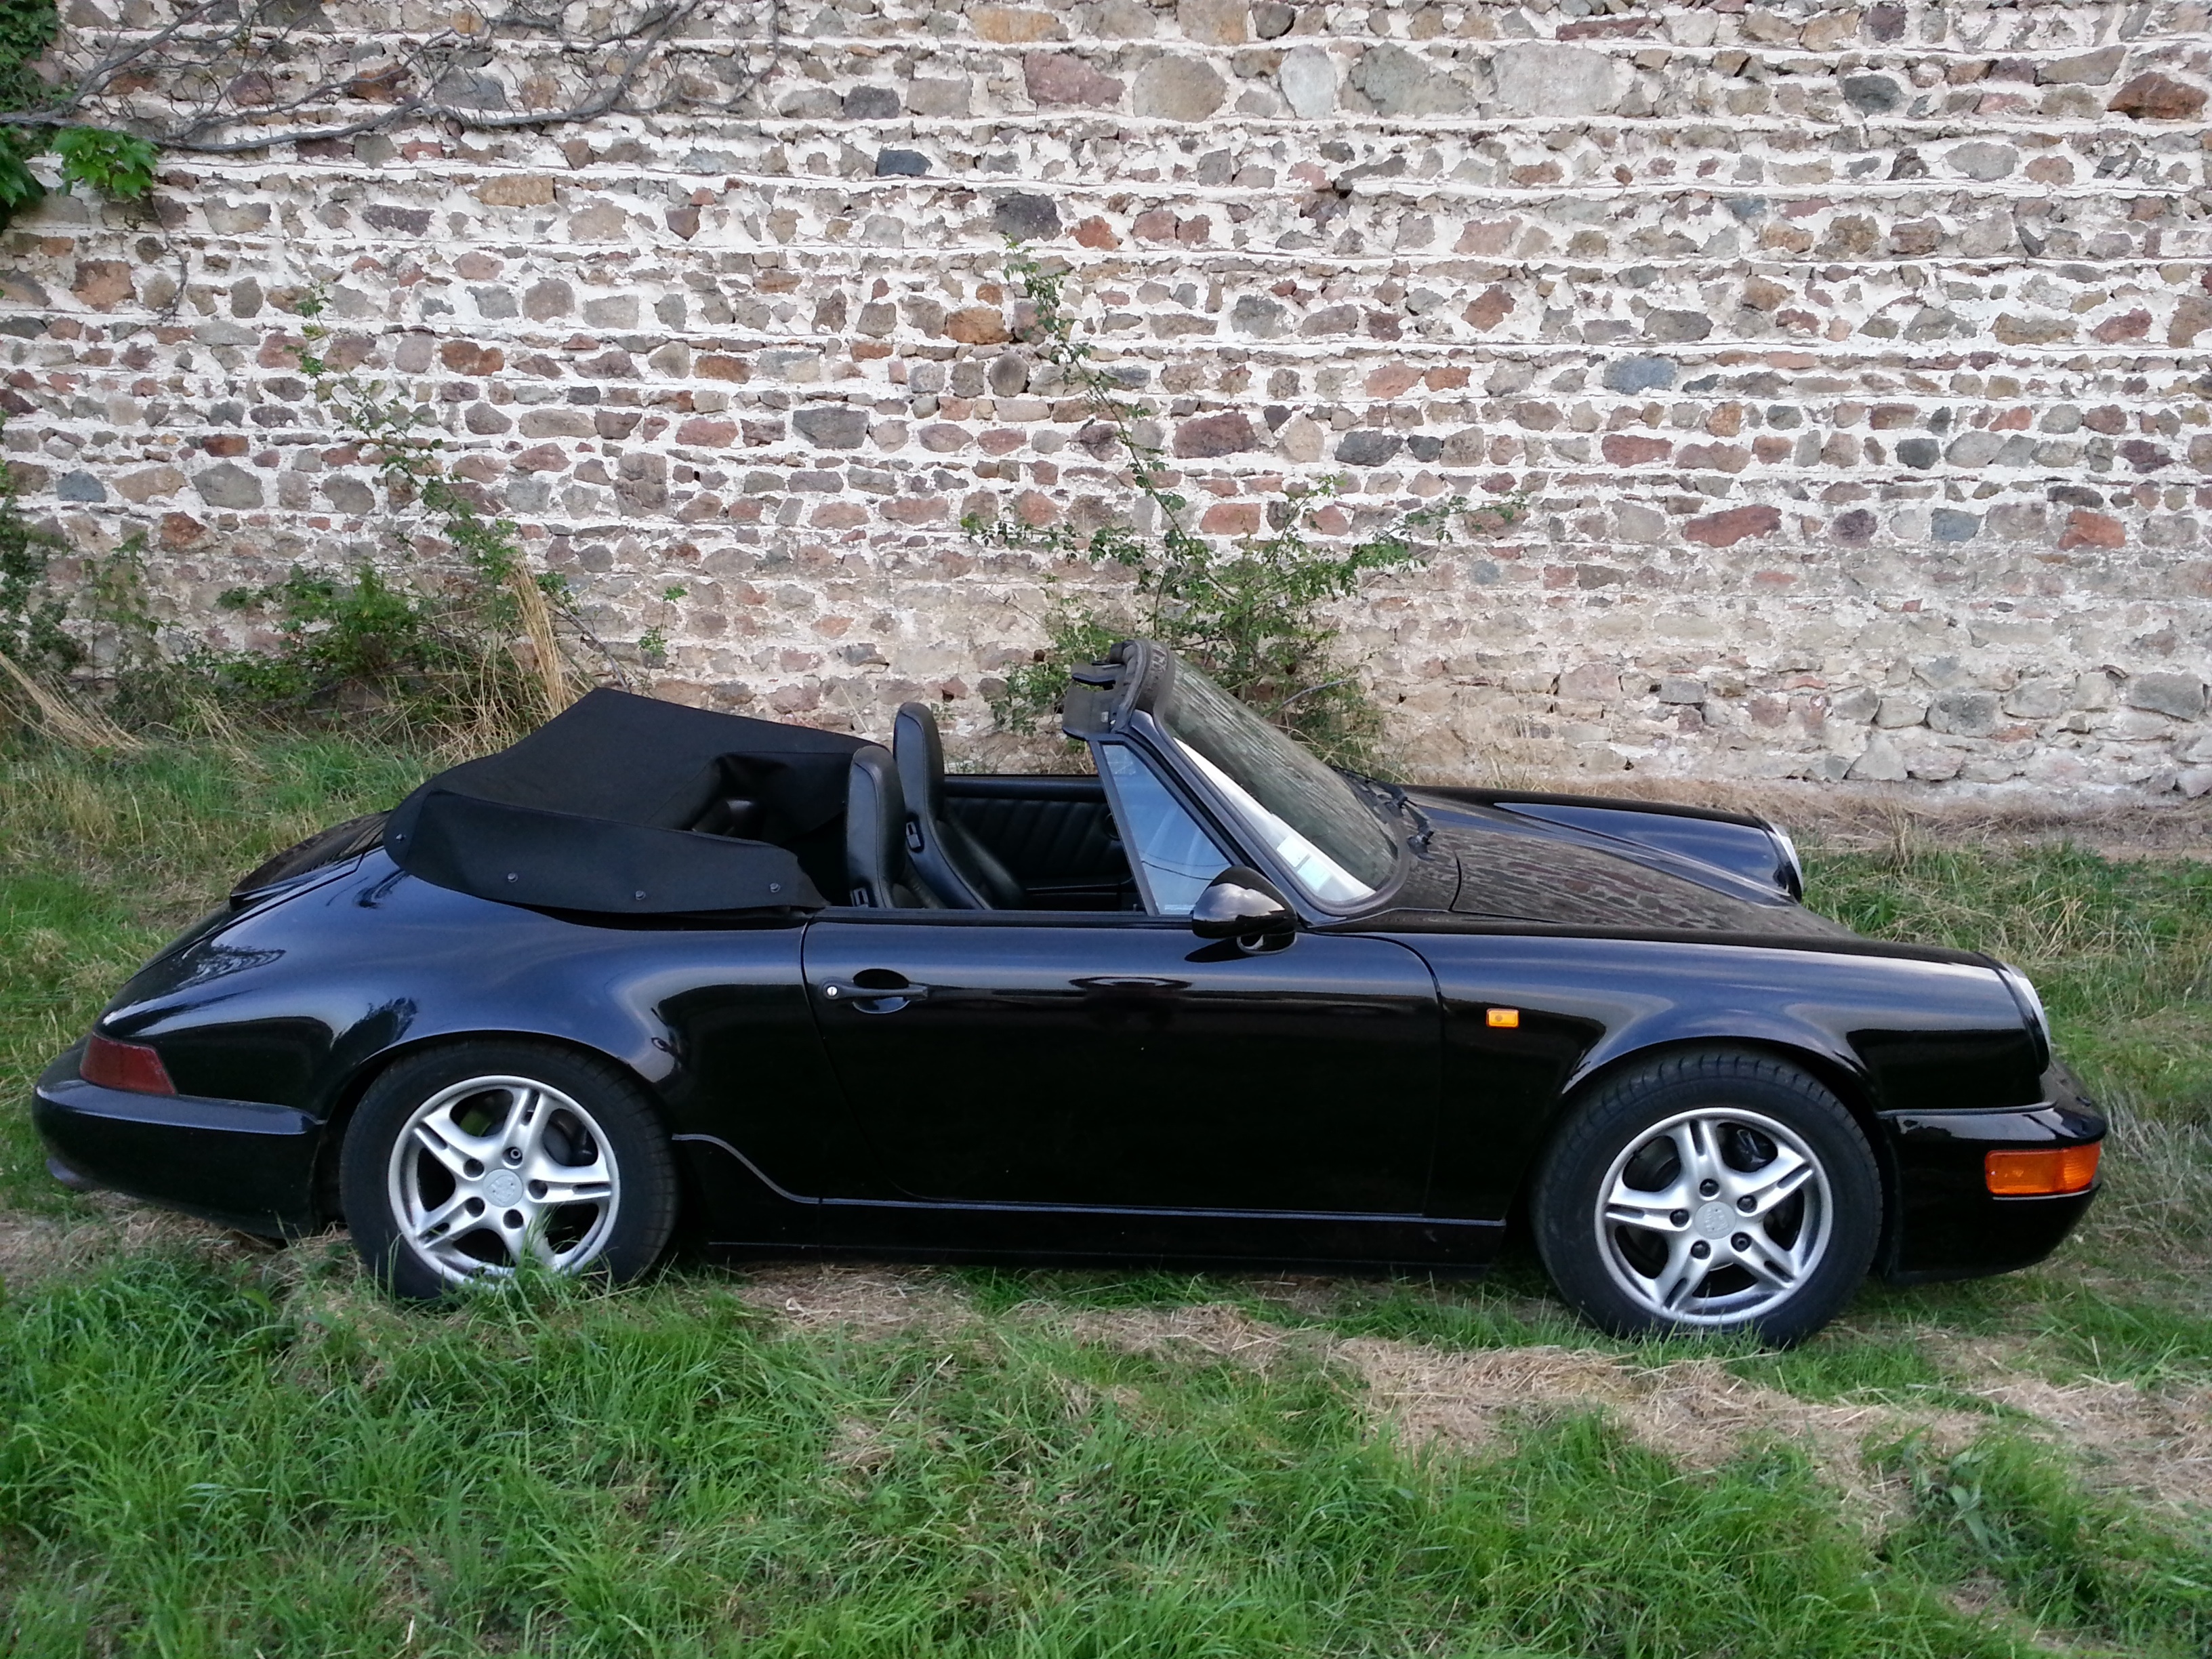
car, wheel, vehicle, sports car, convertible, coupe, porsche, land vehicle, porsche 911, automobile make, automotive exterior, performance car, executive car, porsche 930